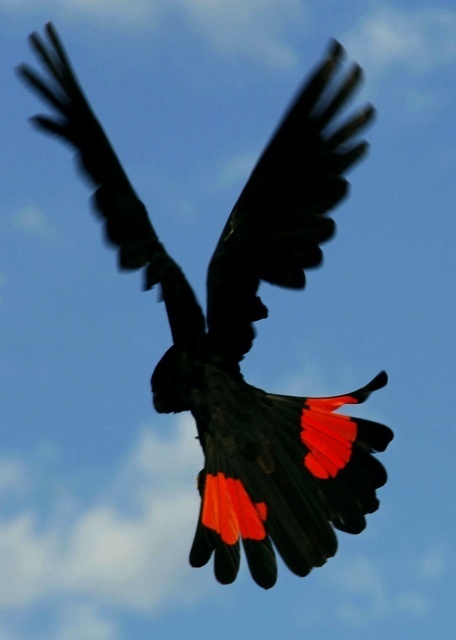
Label: not_food